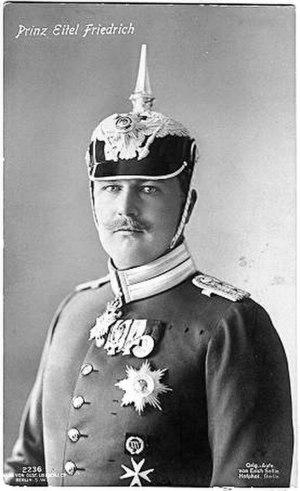
Le 1ᵉʳ Régiment d'infanterie de la Garde prussienne fut formé en 1806 à la suite des défaites prussiennes contre Napoléon à Iéna et Auerstædt, à partir des unités encore valides de la vieille garde royale de Prusse. Il forma d'emblée le régiment de la garde personnelle des rois de Prusse. Tous les souverains et les princes du sang, jusqu'à Guillaume II porteront l'uniforme de ce régiment. Le roi de Prusse était de plein droit chef de régiment, chef du 1ᵉʳ bataillon et chef de la 1ʳᵉ compagnie de ce régiment. Aussi cette unité d'élite tenait-elle le premier rang dans l'armée prussienne puis allemande, ce qui se manifestait entre autres par le fait que les officiers du 1ᵉʳ Régiment de la Garde avaient le privilège de défiler devant les princes et le Corps diplomatique lors de la présentation au trône chaque nouvel an. On désignait officieusement cette unité comme le « Premier régiment de la Chrétienté ».
Eitel-Frédéric de Hohenzollern, prince de Prusse, né le 7 juillet 1883 à Potsdam et décède le 8 décembre 1942 à Potsdam. Il est un prince de la Maison de Hohenzollern.